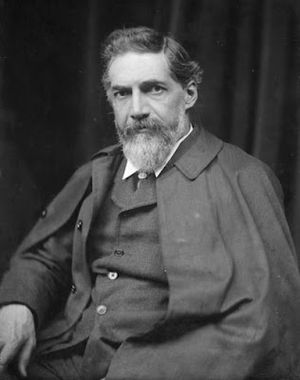
Flinders Petrie
Sir William Matthew Flinders Petrie, kendt som Flinders Petrie, var en engelsk ægyptolog og en pioner inden for systematisk metodologi i arkæologien. Han udgravede mange af de vigtigste arkæologiske udgravninger i Egypten, som for eksempel Abydos og Amarna. Mange eksperter anser hans mest bemærkelsesværdige fund for at være Merneptah stelen.